1951 Grand Prix motorcycle racing season

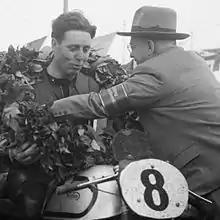
Geoff Duke, the 1951 350cc and 500cc World Champion.

The 1951 Grand Prix motorcycle racing season was the third F.I.M. Road Racing World Championship Grand Prix season. The season consisted of eight Grand Prix races in five classes: 500cc, 350cc, 250cc, 125cc and Sidecars 500cc. It began on 8 April, with Spanish Grand Prix and ended with Nations Grand Prix on 9 September. As of 2024, this is the most recent season the premier class was won by a non-Japanese or non-Italian constructor.